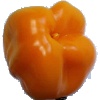
Label: yellow_pepper